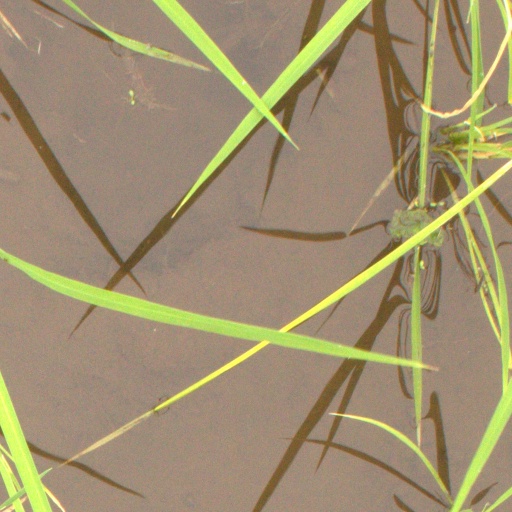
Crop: rice